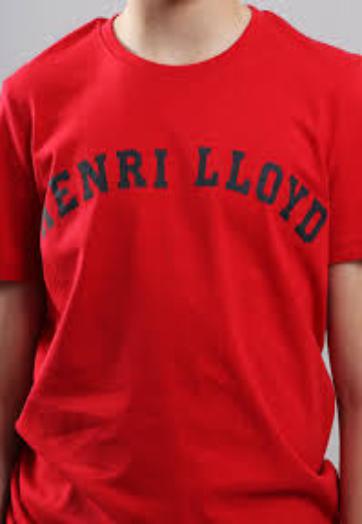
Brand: Henri Lloyd
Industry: Food